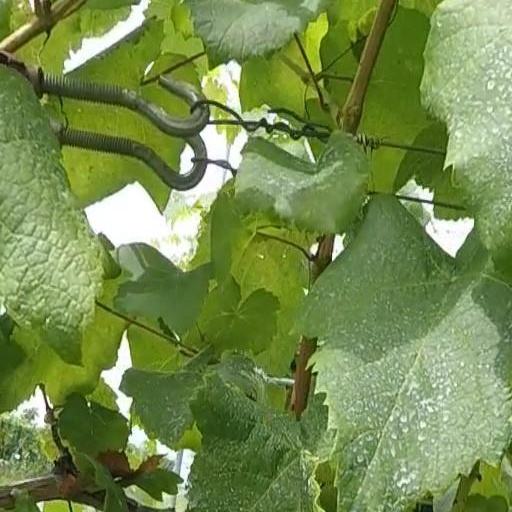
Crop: grape